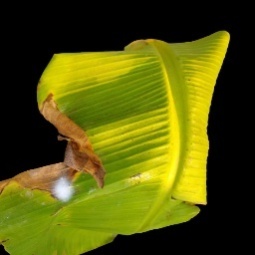
Label: Magnesium